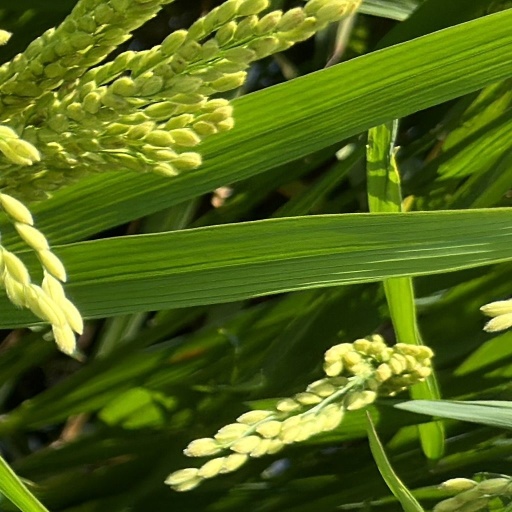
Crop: rice